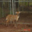
Label: deer